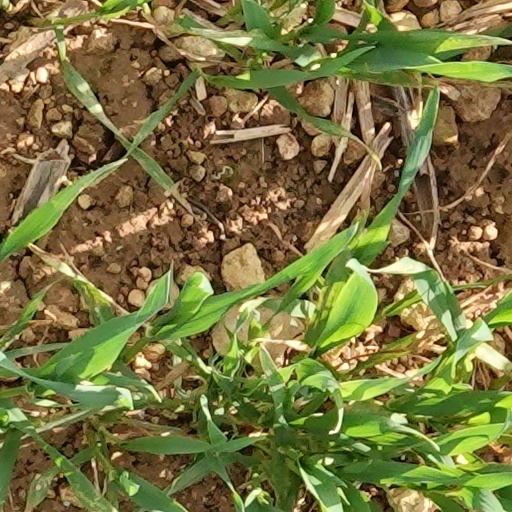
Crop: wheat